Federal Crop Insurance Corporation

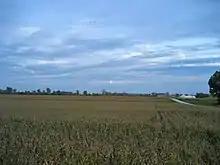
Corn crops bordering the Wabash River

During the 1930s, farmers thought they were safe during the Great Depression because they could provide food for themselves. That changed quickly when the Dust Bowl drought made it difficult for farmers to produce any crops during this time. By not being able to produce these essential crops, they lacked necessary food for themselves and were unable to make money off of the crops. In order to help America recover from the Great Depression, President Franklin D. Roosevelt started the New Deal, which was a plan compiled of federal programs, including several focused on farming.